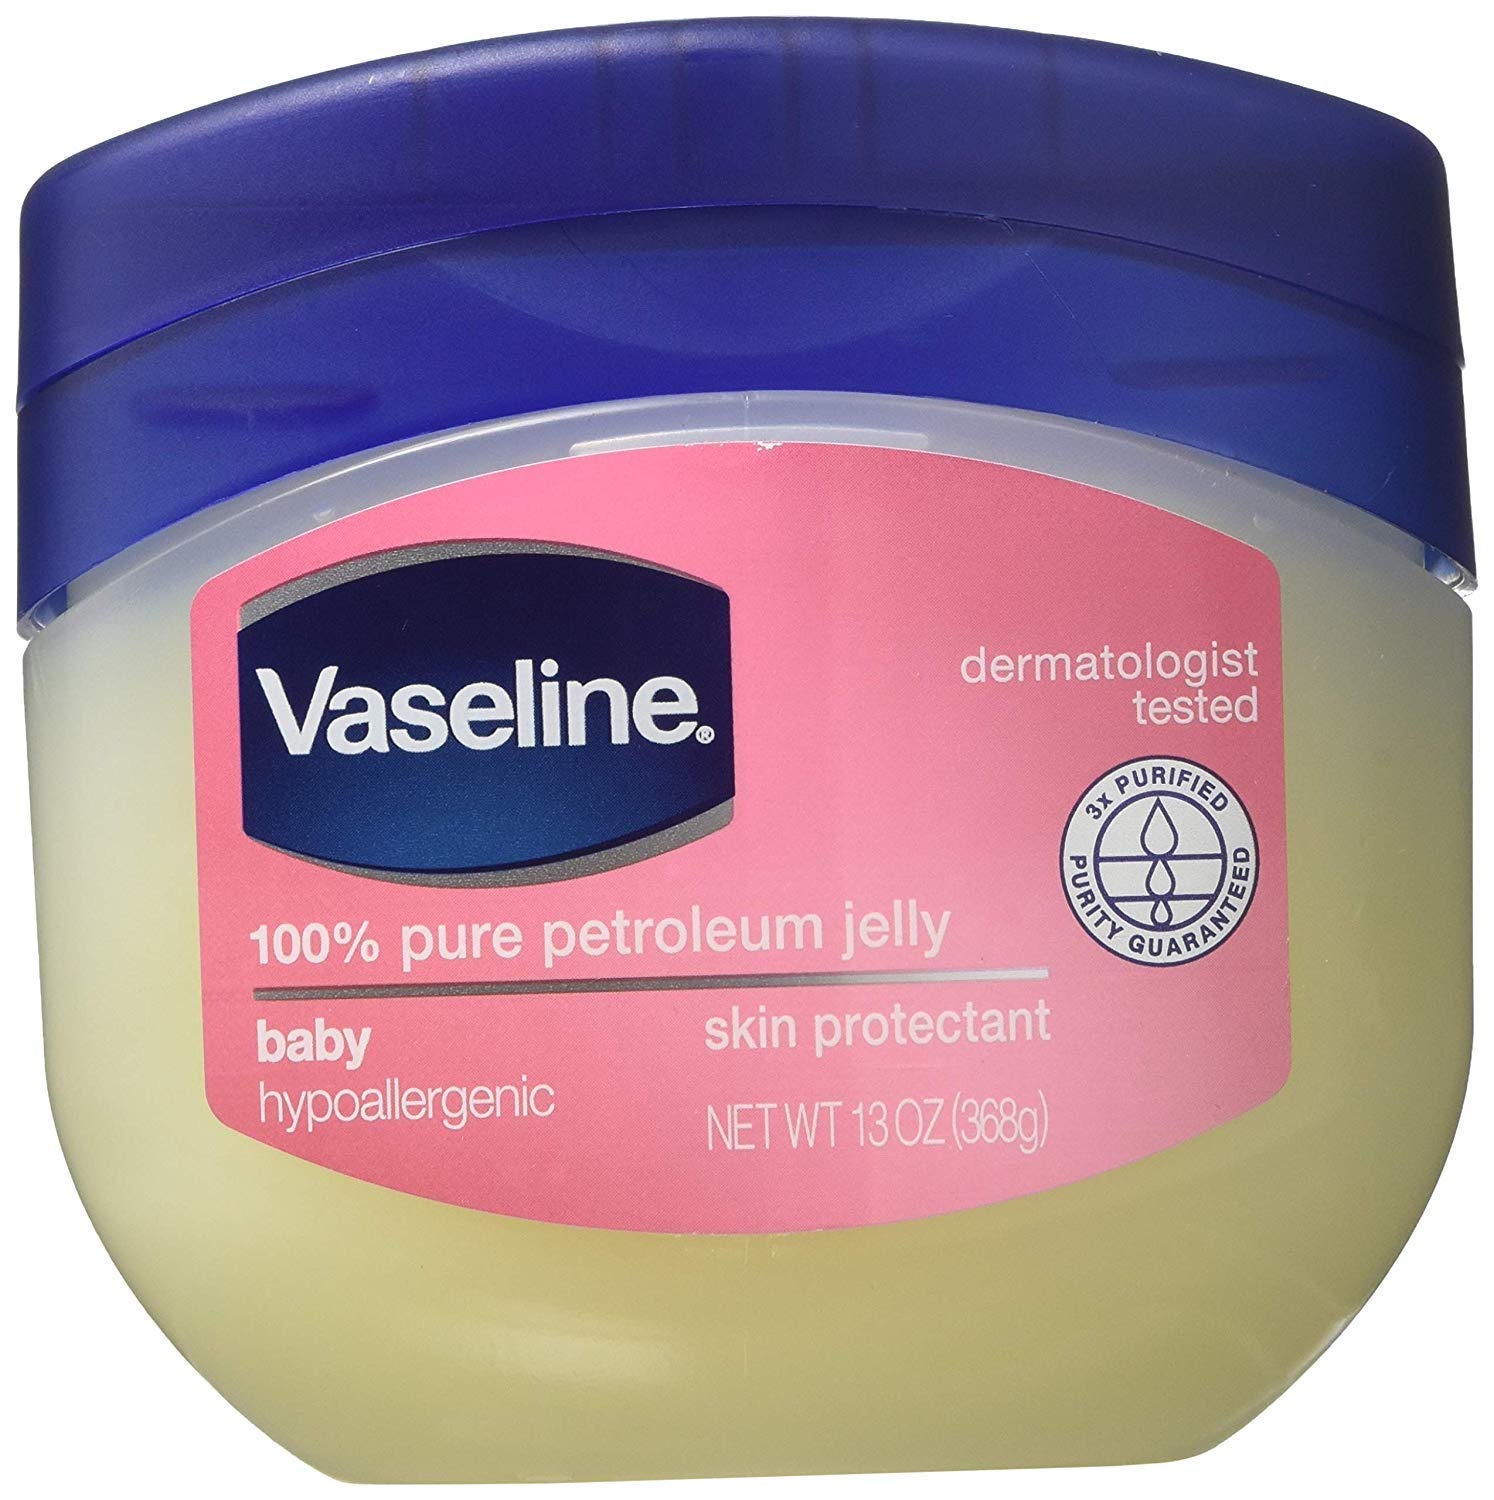
Item Name: Vaseline Baby Fresh Scent Nursery Petroleum Jelly, 13 Ounce - 24 per case.
Value: 24.0
Unit: Count

Price: 5.79